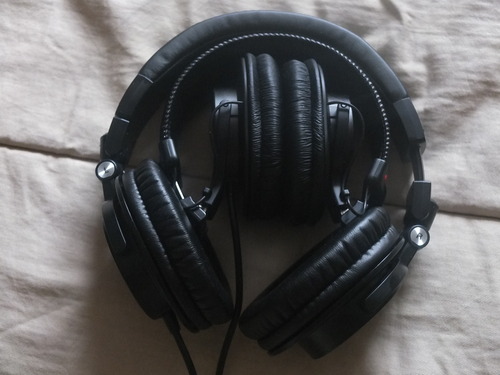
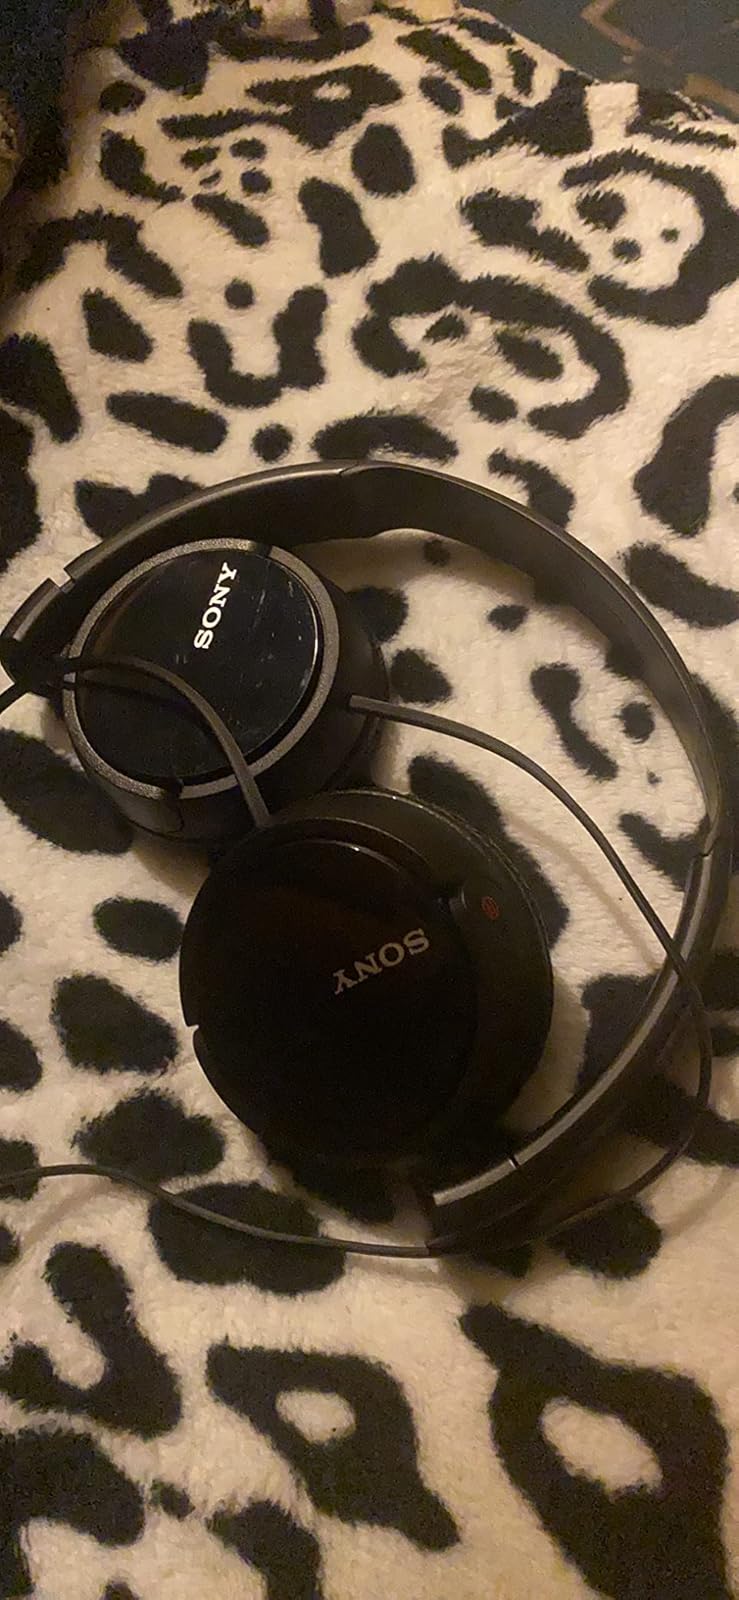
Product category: headphones
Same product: no